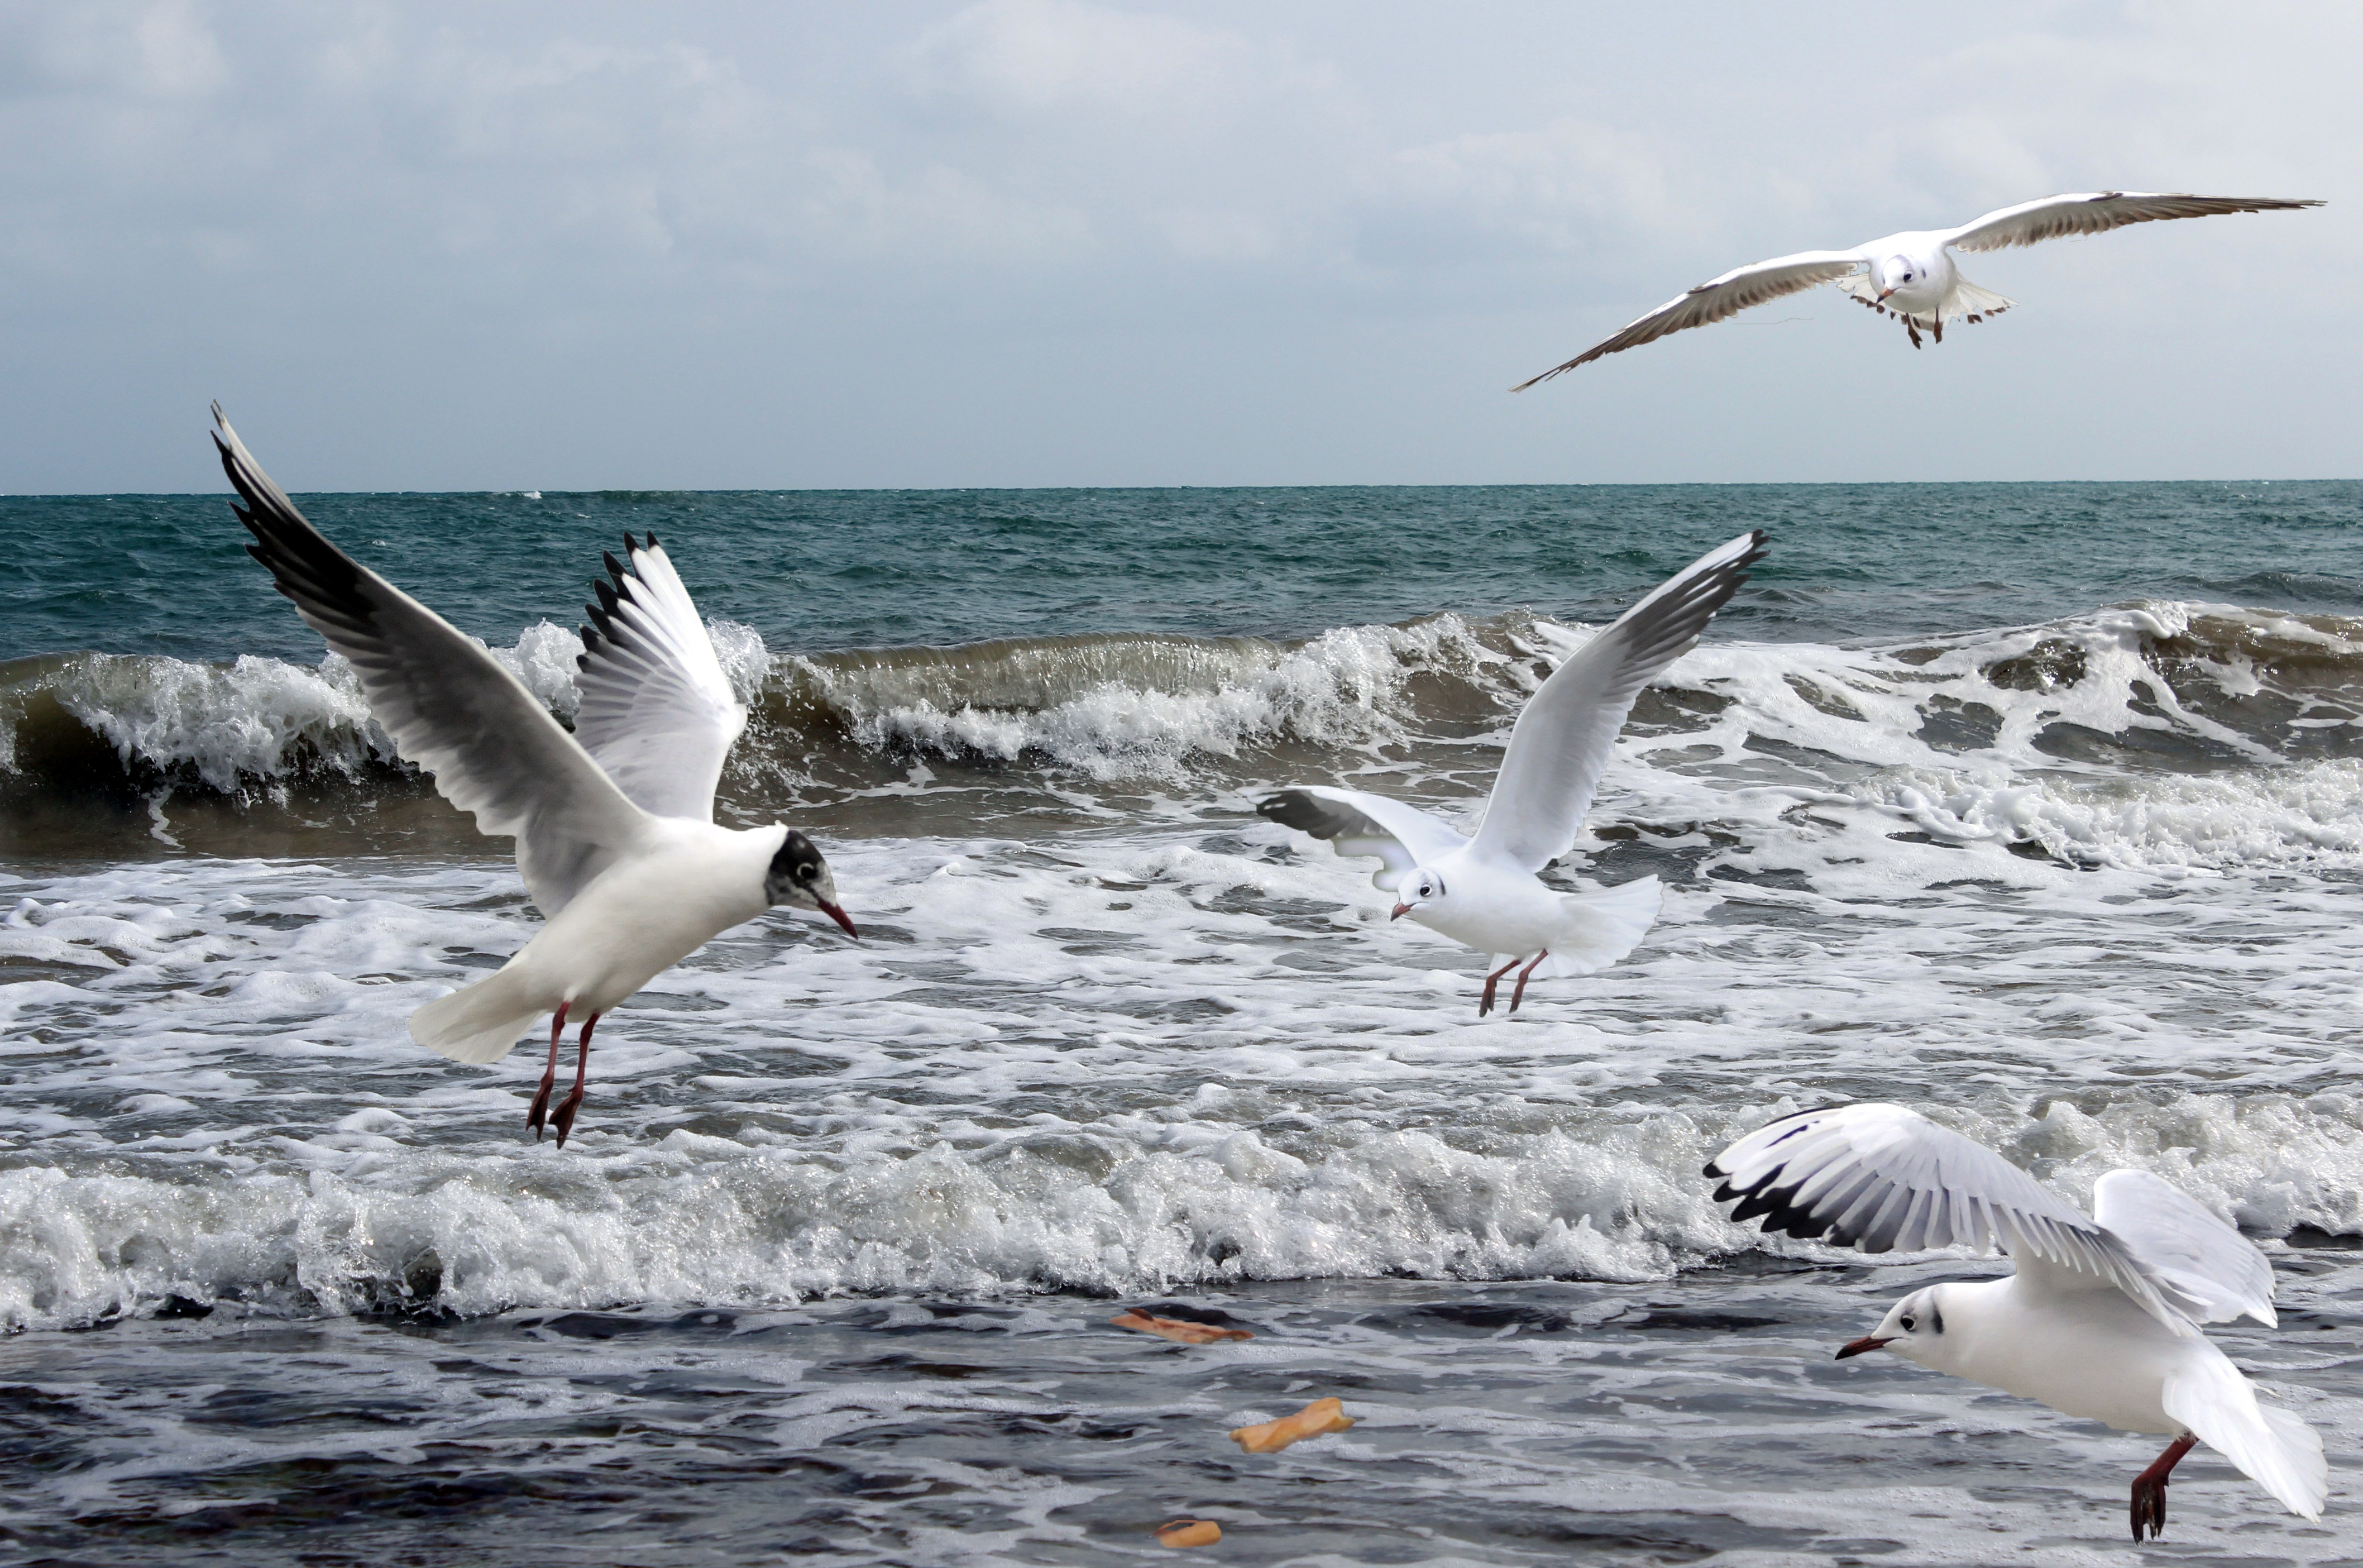
sea, ocean, bird, wing, pelican, seabird, gull, flight, fauna, seagulls, meals, vertebrate, albatross, brittany, black headed gull, charadriiformes, european herring gull